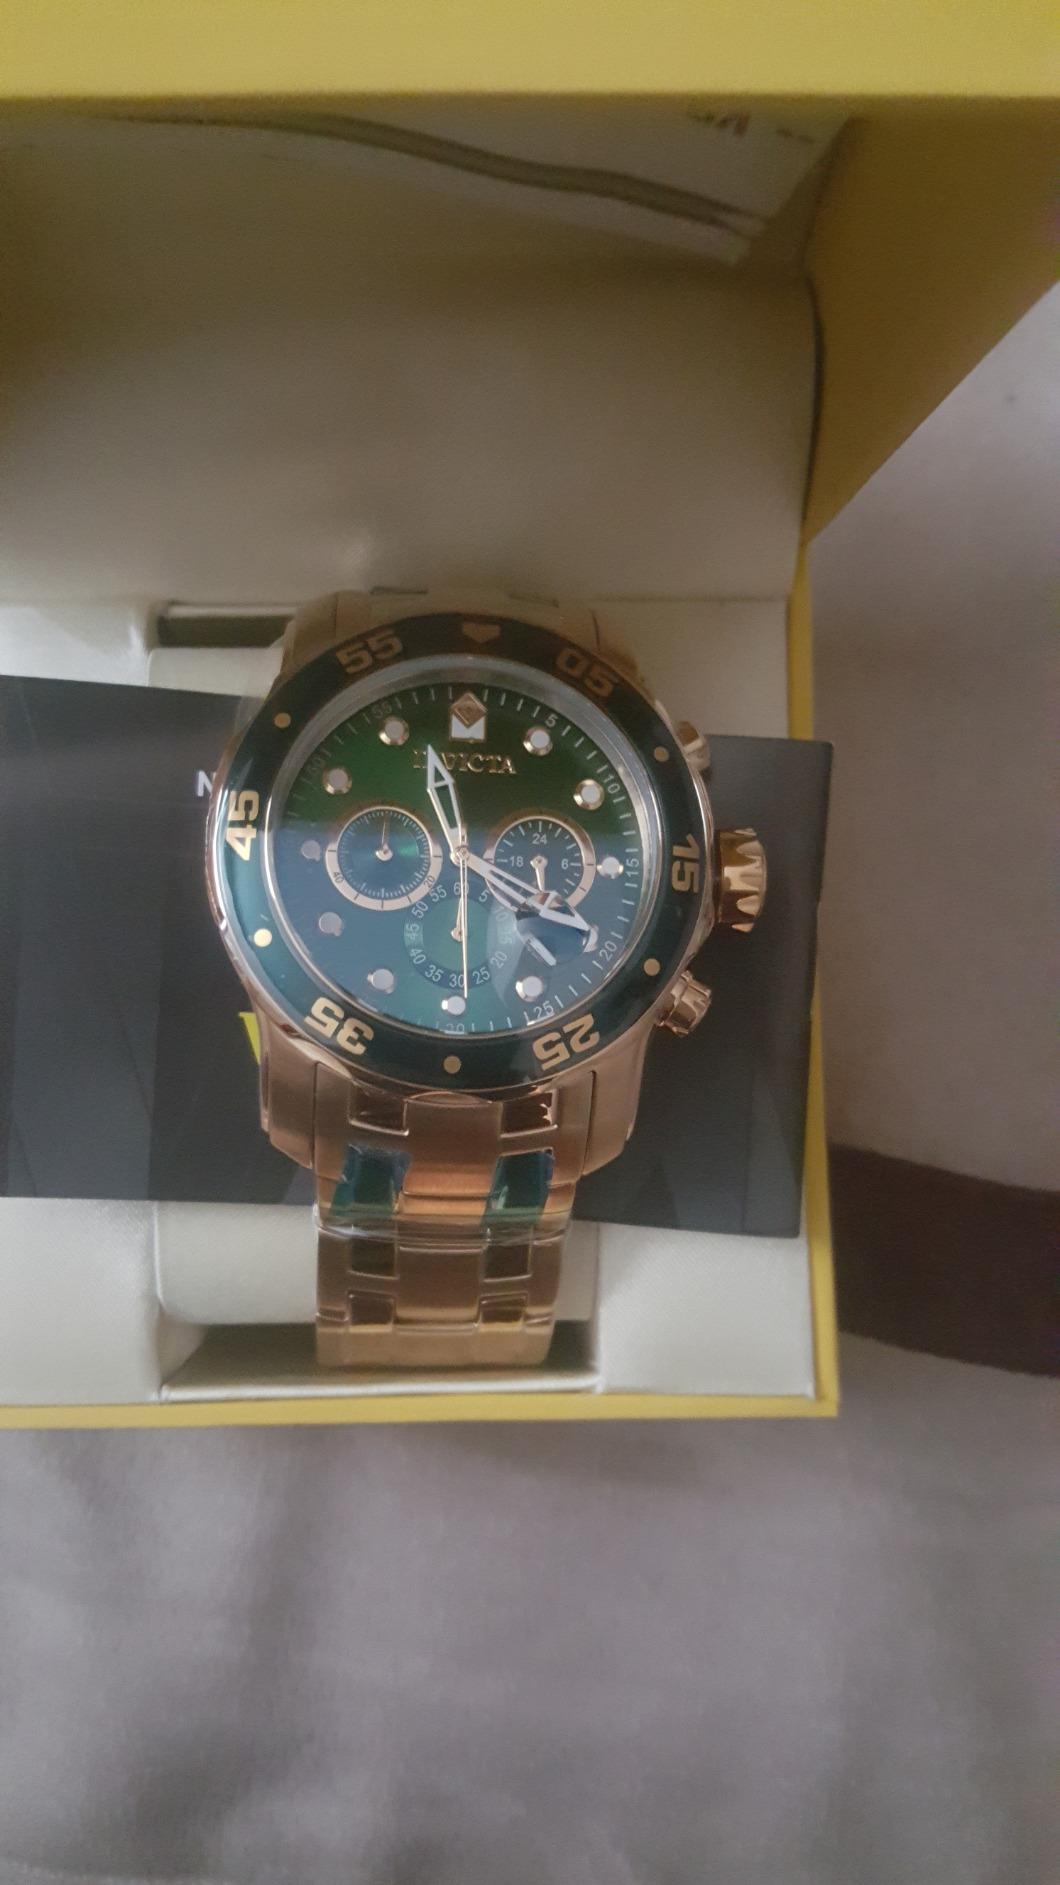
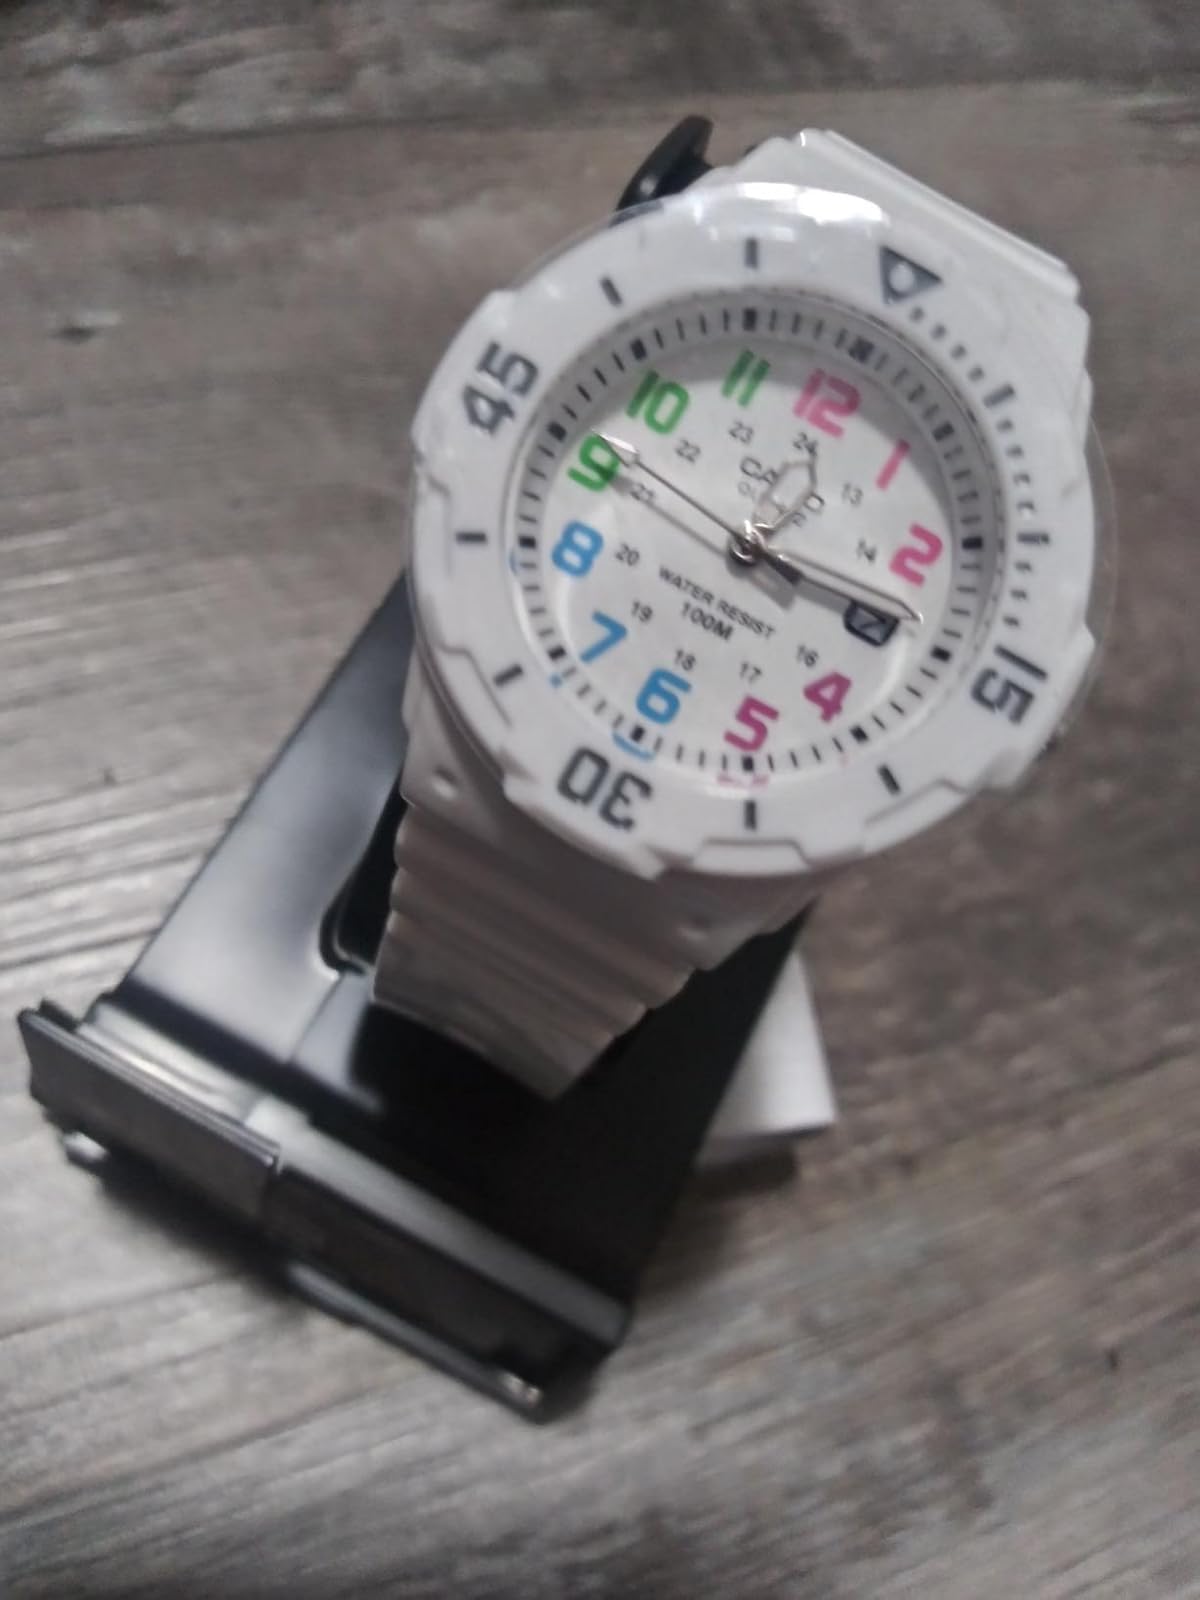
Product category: accessories_watch
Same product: no